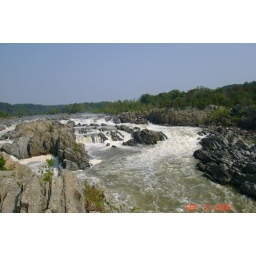
the waterfalls are completely inpassable. as the sign says, if you fall in the water here, you WILL die.